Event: Nepal Earthquake
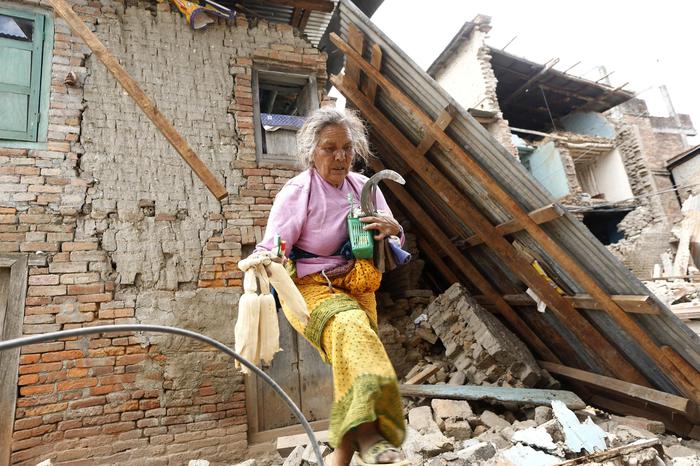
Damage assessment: damage